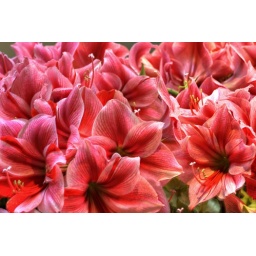
red spring flowers in winter 2